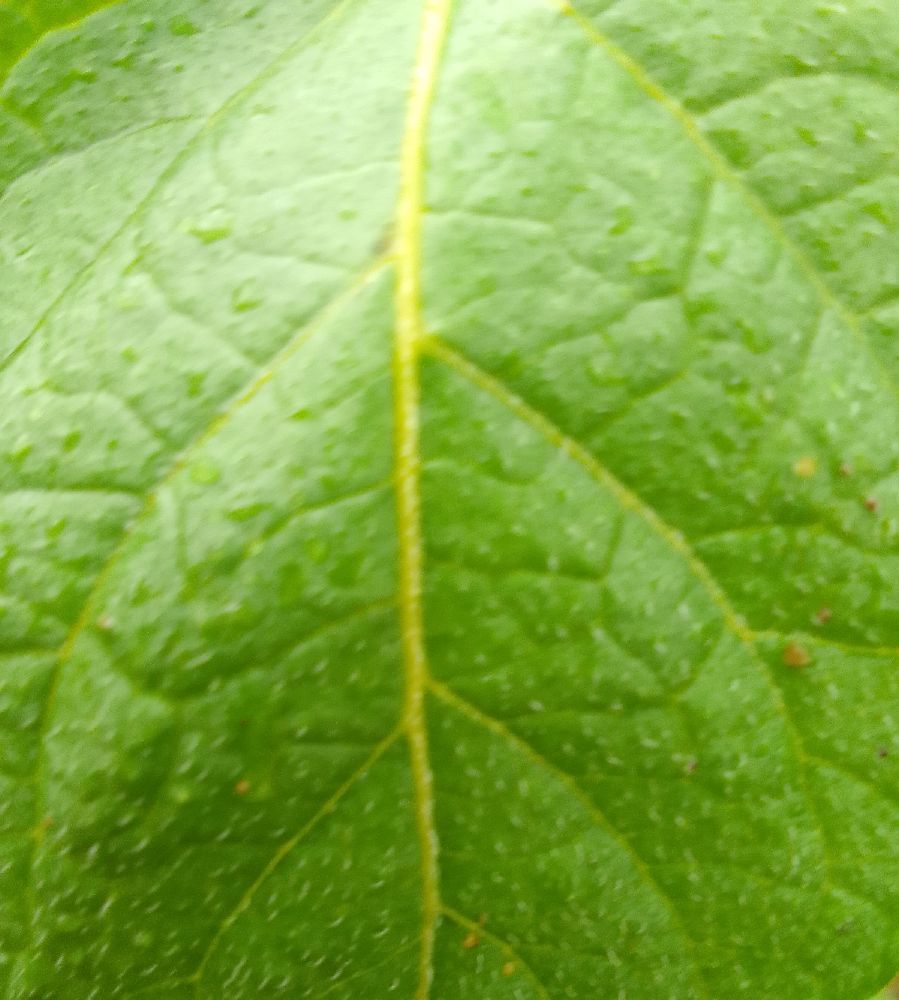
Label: Healthy